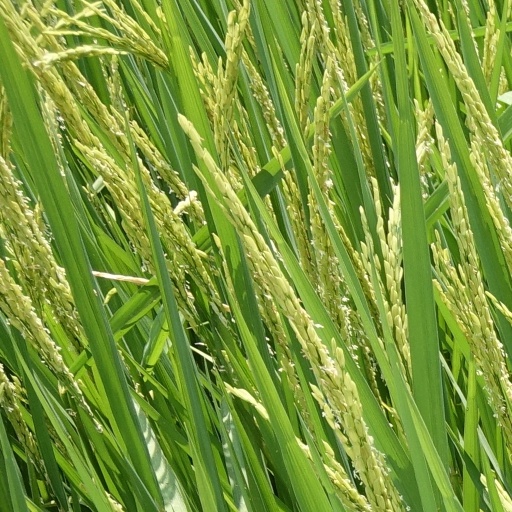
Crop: rice